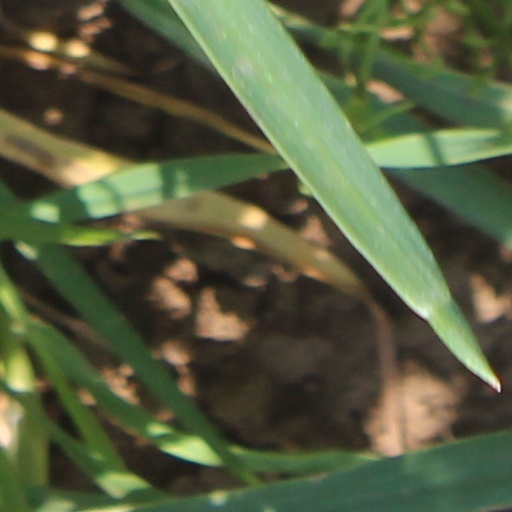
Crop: wheat